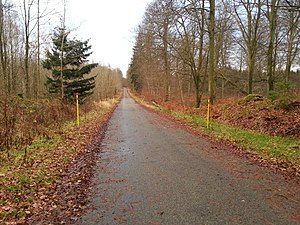
Hellebækvej
Hellebækvej på strækningen gennem Nyrup Hegn.
Hellebækvej er en vej, der forbinder Hellebæk og Espergærde. Vejen er i dag nedklassificeret og trafikken ledes nu ad Skindersøvej, mens den gamle Hellebækvej kun bruges til lokal færdsel.